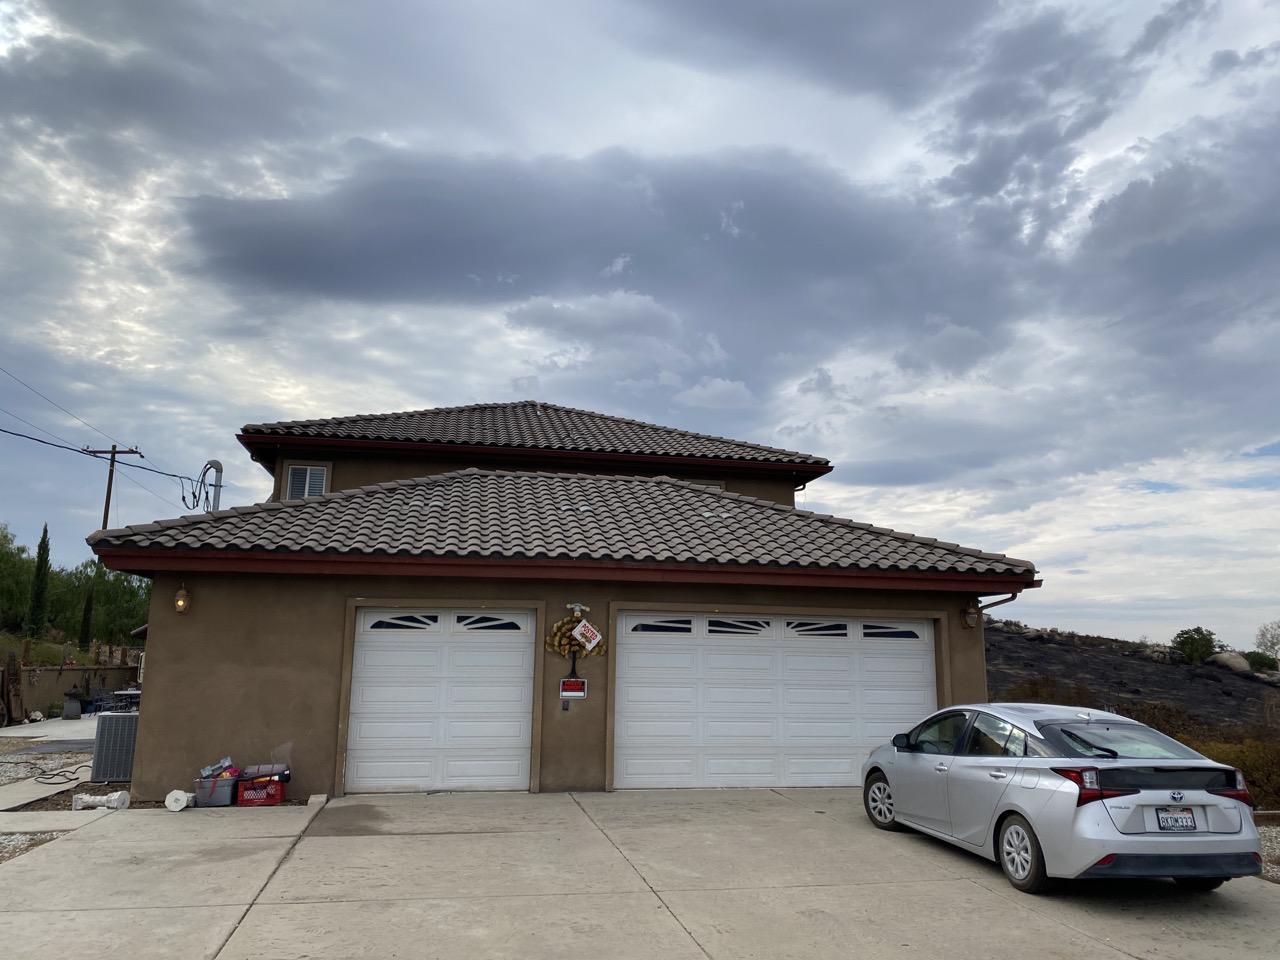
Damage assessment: no_damage